Genealogical Office

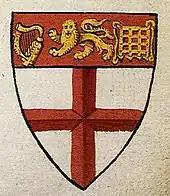
The coat of arms of Ulster King of Arms, who preceded the Chief Herald of Ireland. Taken from Lant's Roll

The Genealogical Office is an office of the Government of Ireland containing genealogical records. It includes the Office of the Chief Herald of Ireland, the authority in Ireland for heraldry. The Chief Herald authorises the granting of arms to Irish bodies and Irish people, including descendants of emigrants. The office was constituted on 1 April 1943 as successor to the Ulster King of Arms, established during the Tudor period of the Kingdom of Ireland in 1552. The Ulster King of Arms' duties in relation to Northern Ireland were taken over by the Norroy and Ulster King of Arms.